West Virginia University College of Creative Arts and Media

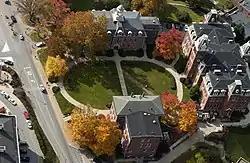

The WVU Reed College of Media was formerly known as the WVU P.I. Reed School of Journalism until July 1, 2014. It was created by Dr. Perley Isaac Reed. Dr. Reed arrived at West Virginia University in 1920 and was assigned to teach English and Journalism courses at the College of the Arts and Sciences. Soon, Reed made it his personal mission to expand the course load, which also included journalism history, editing, advertisement writing and trade and industrial journalism, in just a few years.